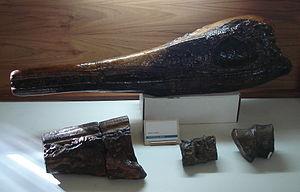
Platypterygius est un genre éteint d'ichthyosaures de la famille des Ophthalmosauridae et de la sous-famille à son nom : les Platypterygiinae.